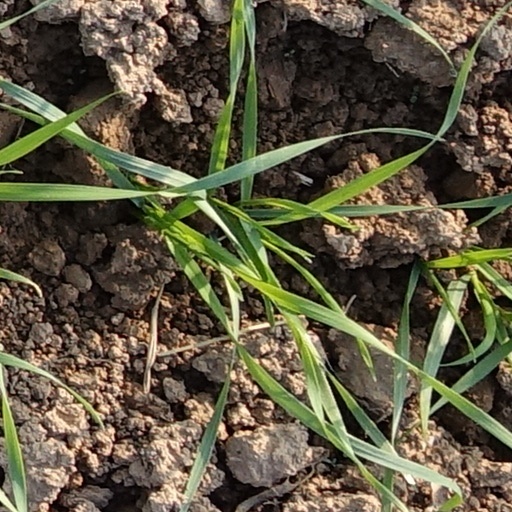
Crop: wheat